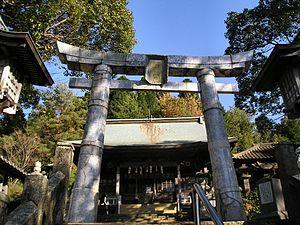
Le Tōzan-jinja est un sanctuaire shinto situé à Arita, district de Nishimatsuura dans la préfecture de Saga. Le sanctuaire Tōzan possède un torii ainsi que d'autres objets en porcelaine qui sont habituellement faits de pierre dans les autres sanctuaires. Ce sanctuaire était et est encore particulièrement vénéré par les céramistes d'Arita.